Casualty series 30

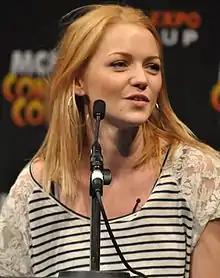
Hannah Spearritt guest starred as drug addict, Mercedes Christie.

Amy Noble made four guest appearances throughout the series as PC Kate Wilkinson. Kerry Bennett joined the cast in a recurring capacity as HART paramedic Jess Cranham in episode six, along with Anna Acton and Grace Doherty, who joined the cast as Jess's partner and daughter Nikki Chisom and Olivia Cranham in episode twelve, were part of a storyline which saw Dixie take "center stage". They were involved in a domestic abuse storyline which concluded in episode eighteen, broadcast on 9 January 2016, when a hostage situation and fire occurred leading to Nikki being arrested. Bennett and Doherty continued to appear in the series until episode twenty-one when they departed alongside Hazlegrove. The show's co-creator Paul Unwin pitched a storyline which saw Ethan and Cal discover they are adopted. Carol Royle was introduced as the brothers' biological mother Emilie Groome in episode sixteen. Her final appearance was made in episode twenty-seven, where she died at the seaside accompanied by Cal and Ethan. Hannah Spearritt joined the cast in a recurring capacity as Mercedes Christie, a drug addict that attacked Noel and later blackmailed Big Mac in a long-running storyline. She made her debut in episode twenty for one episode, and returned for more prominent appearances from episode twenty-four. Kelli Hollis joined the cast in episode twenty-four as Shelle Jones, Mercedes' drug dealer. Mercedes son and partner, Connor Christie and Vince Callaghan were introduced in episode twenty-eight, played by Toby Murray and Andrew Knott respectively. Connor departed in episode thirty-three, whilst Mercedes, Shelle and Vince made their final appearance in the following episode.